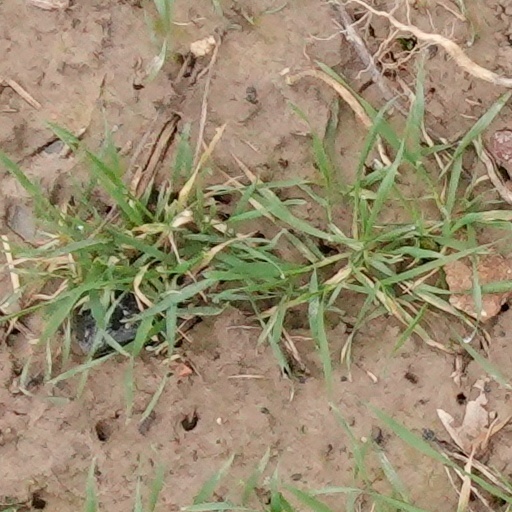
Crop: wheat